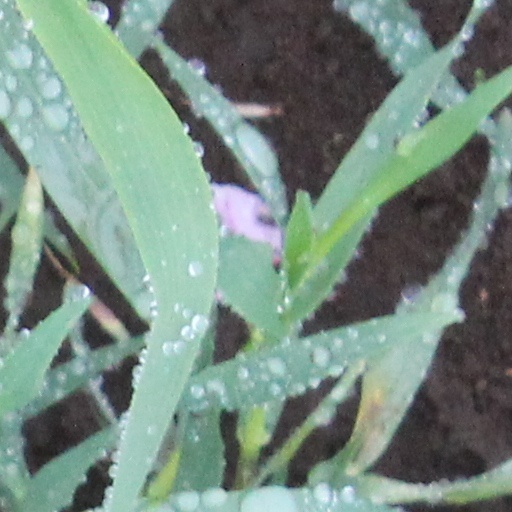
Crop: wheat